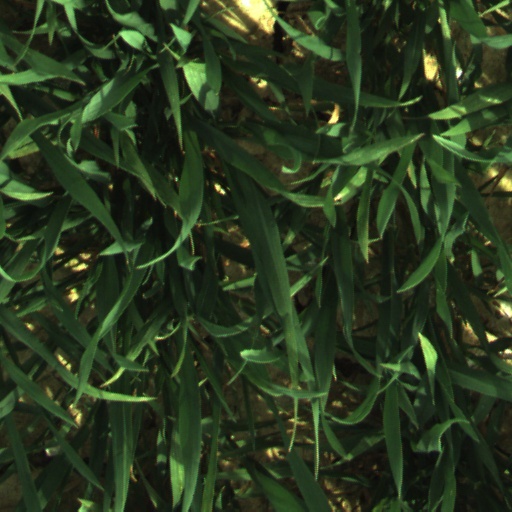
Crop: wheat